Vladimir Cora

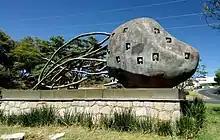
"The Biggest Heart On Earth."

Cora has spent most of his professional life working from his native Nayarit, rather than in Mexico City like most Mexican artists although he has a workshop in California. Much of his work has a relationship to this state, such as Danza de pájaros (Bird Dance) painted for the International Festival of Migratory Birds in San Blas. For this series, he built a cabin on the Palmar de Cuautla beach to observe the birds there.